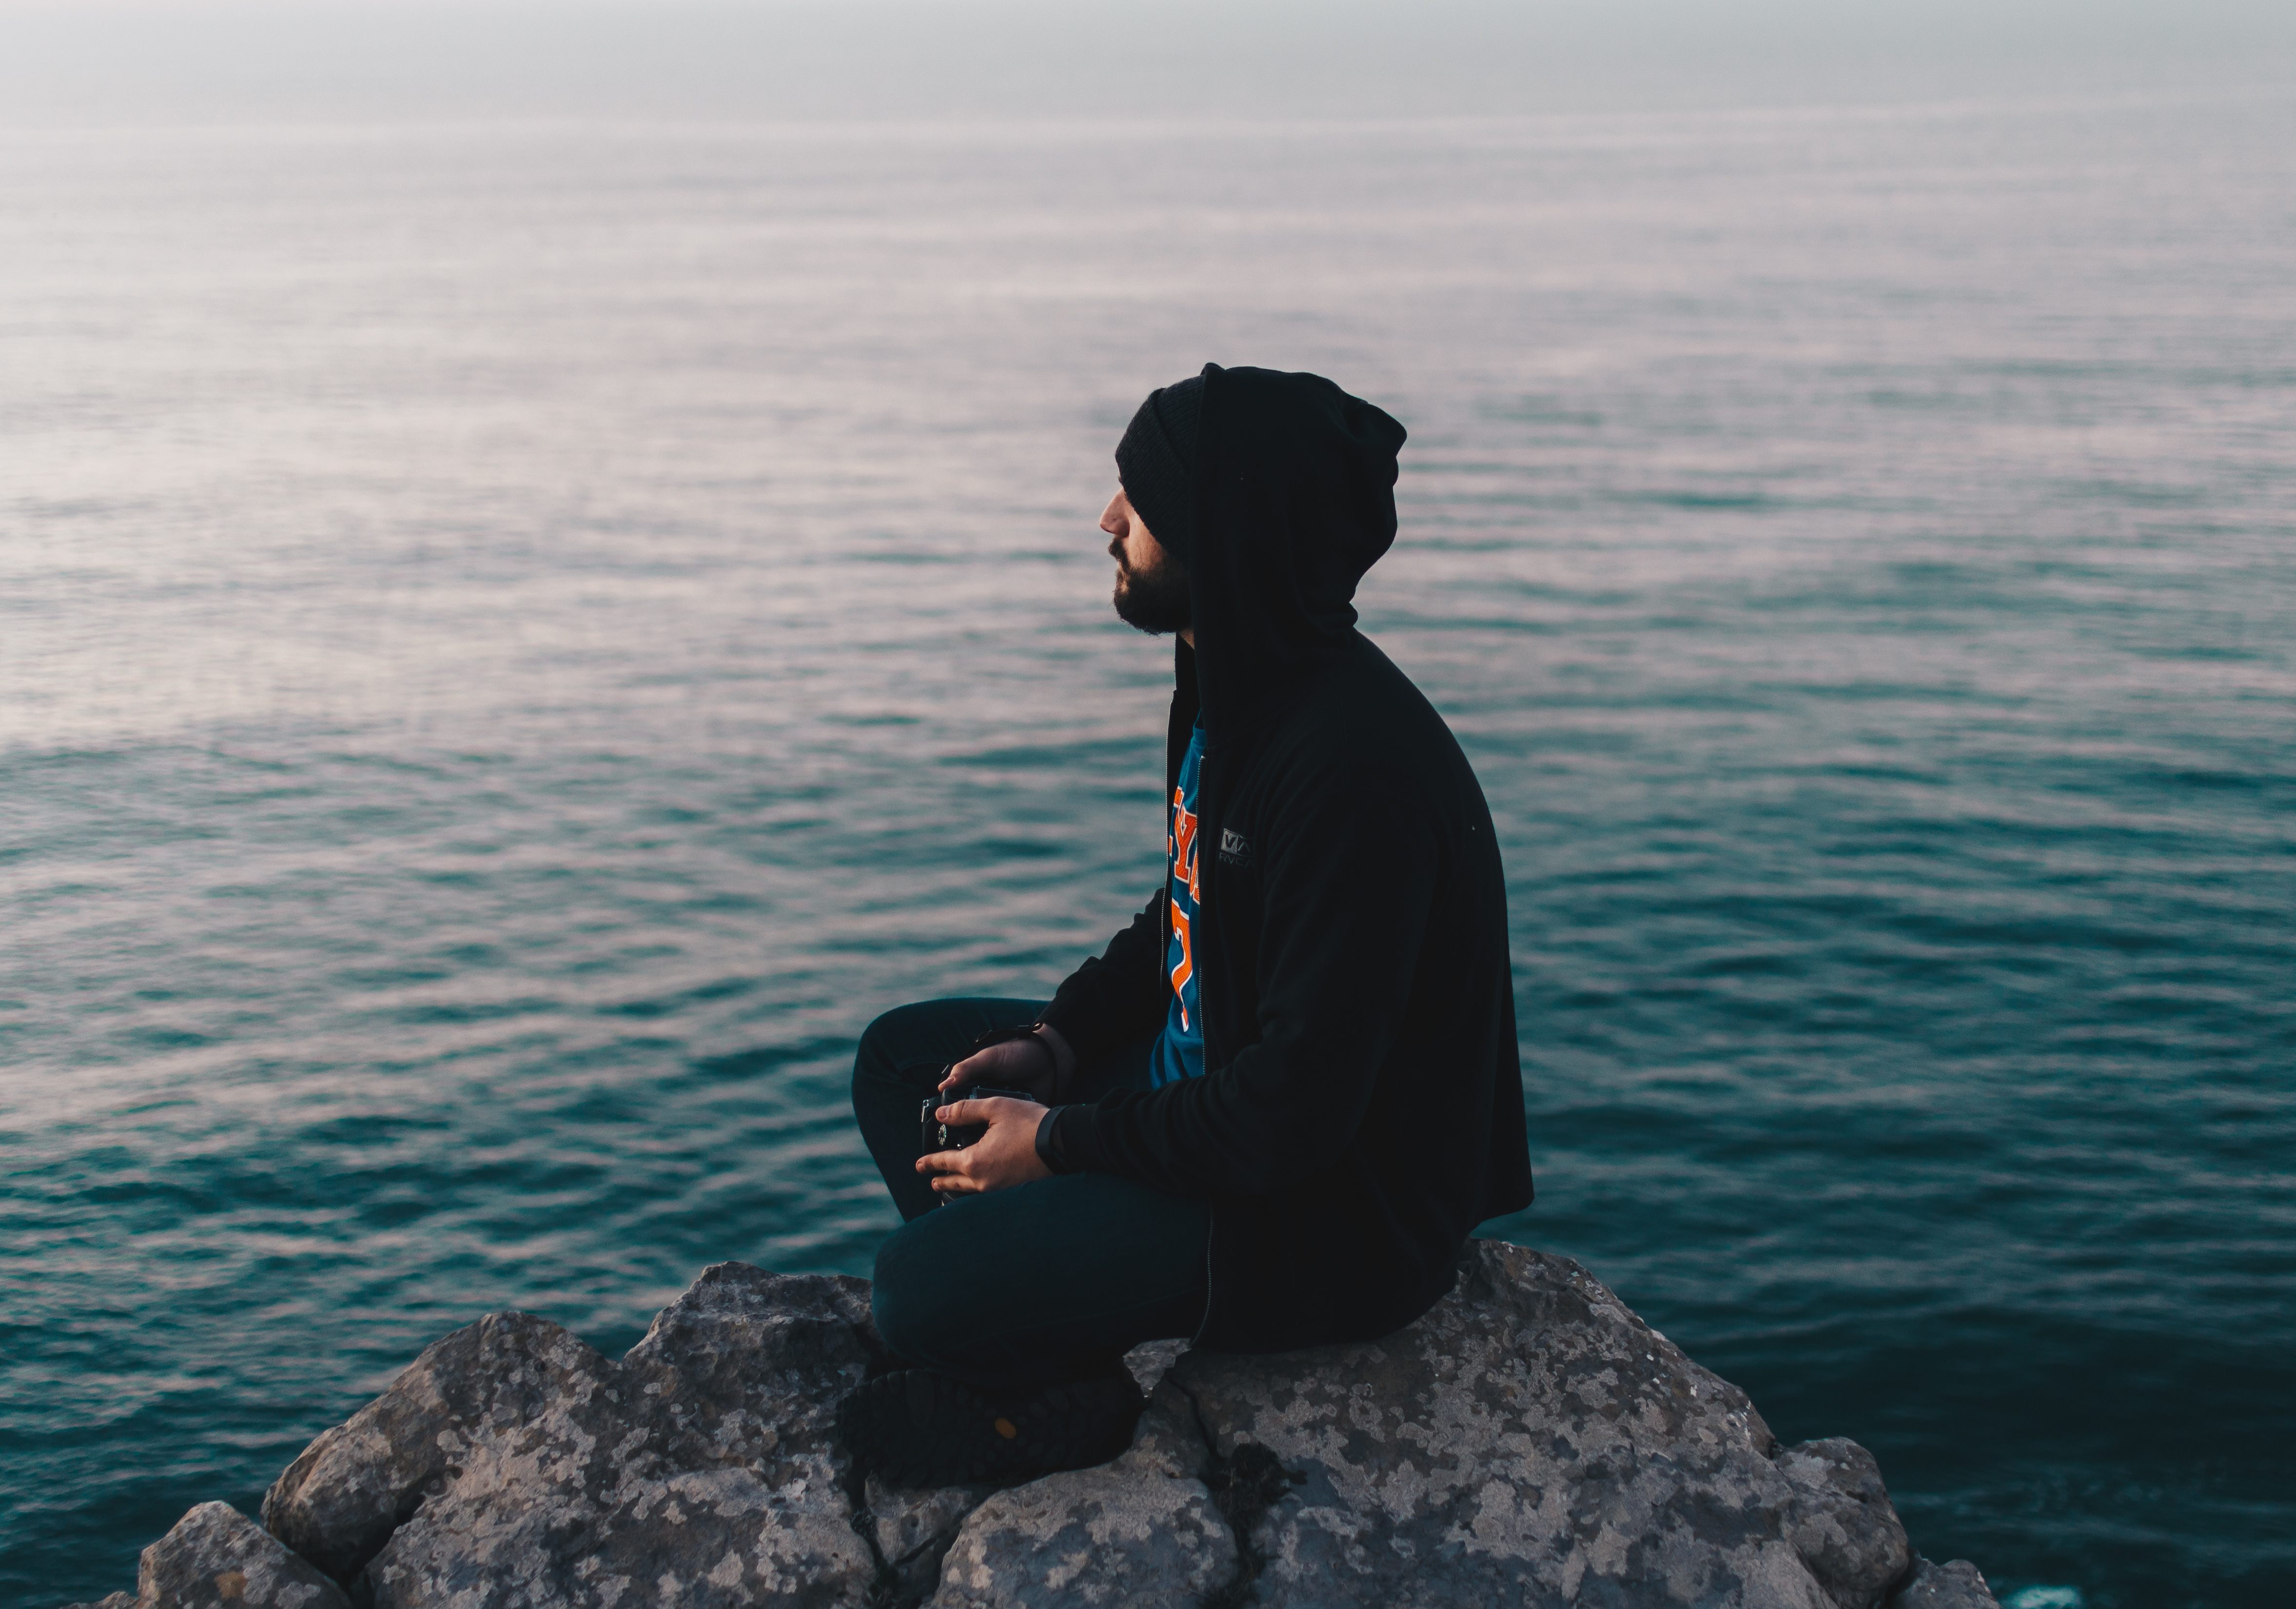
man, beach, sea, coast, water, rock, ocean, horizon, shore, wave, male, guy, sitting, bay, blue, body of water, sat, wind wave, human positions